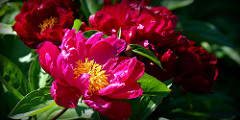
Flower: rose